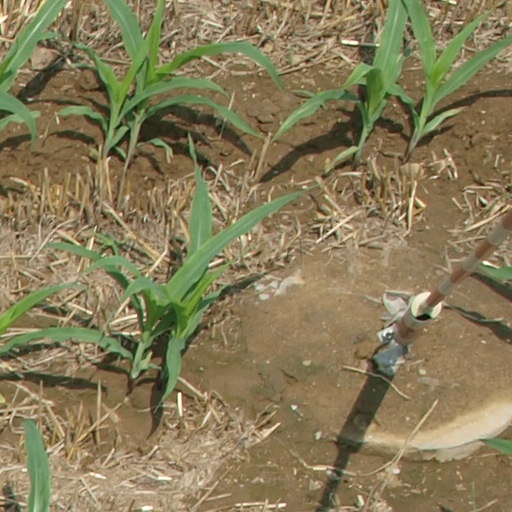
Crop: maize; corn